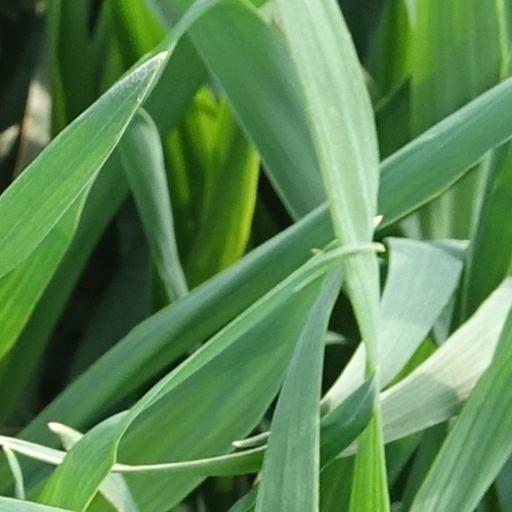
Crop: wheat